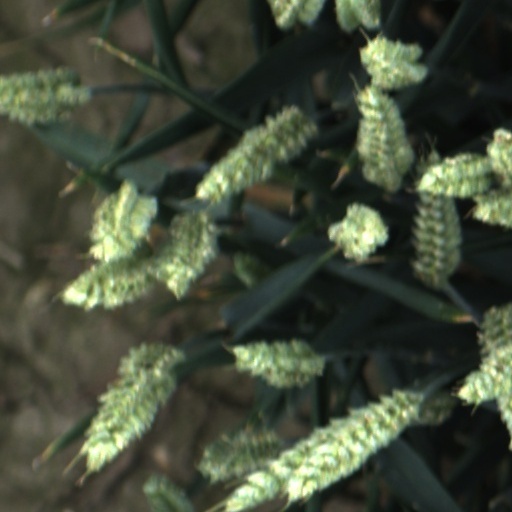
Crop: wheat